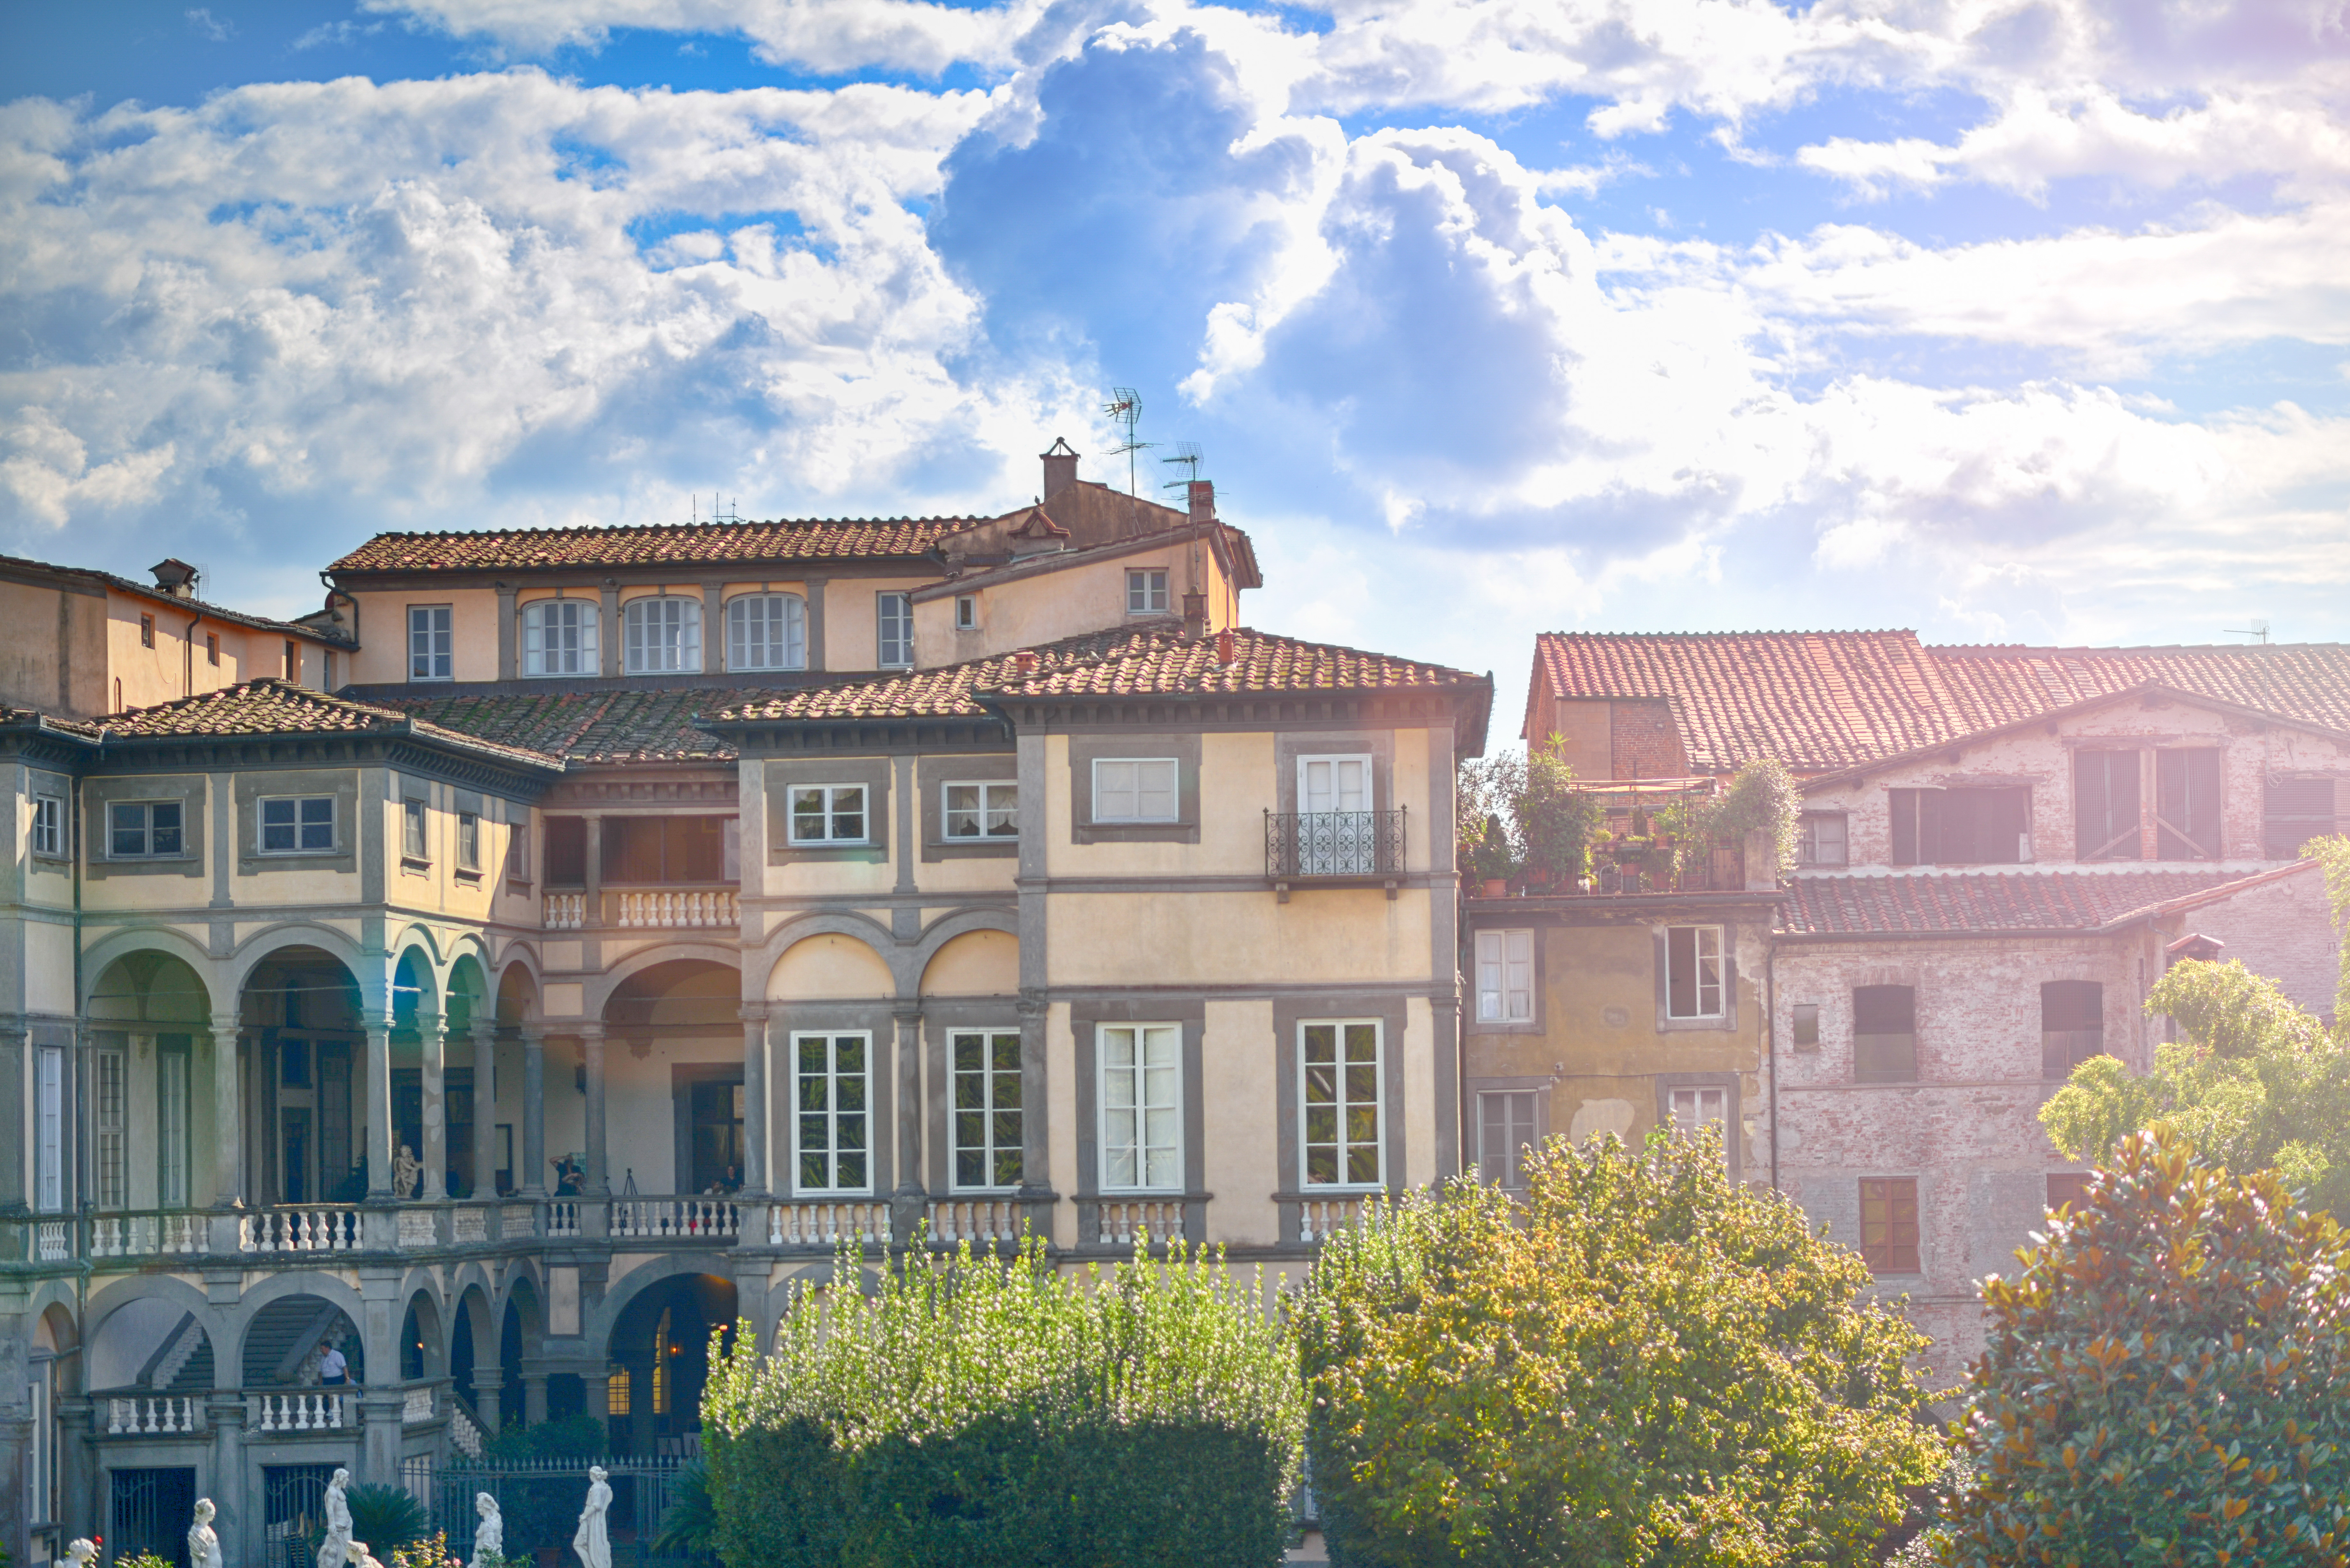
architecture, mansion, house, town, building, chateau, palace, home, cityscape, village, landmark, italy, facade, property, houses, estate, neighbourhood, real estate, stately home, residential area